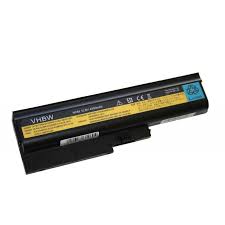
Waste category: battery